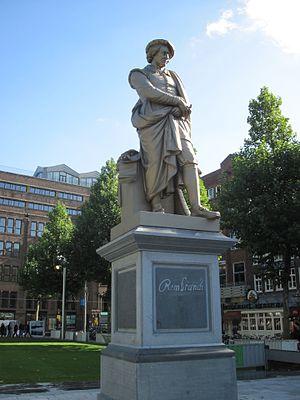
Rembrandt Harmenszoon van Rijn, habituellement désigné sous son seul prénom de Rembrandt, né à Leyde le 15 juillet 1606 ou 1607 et mort à Amsterdam le 4 octobre 1669, est généralement considéré comme l'un des plus grands peintres de l'histoire de la peinture, notamment de la peinture baroque, et l'un des plus importants peintres de l'École hollandaise du XVIIᵉ siècle. Rembrandt a également réalisé des gravures et des dessins et est l'un des plus importants aquafortistes de l'histoire. Il a vécu pendant ce que les historiens appellent le siècle d'or néerlandais, durant lequel culture, sciences, commerce et influence politique des Provinces-Unies ont atteint leur apogée.